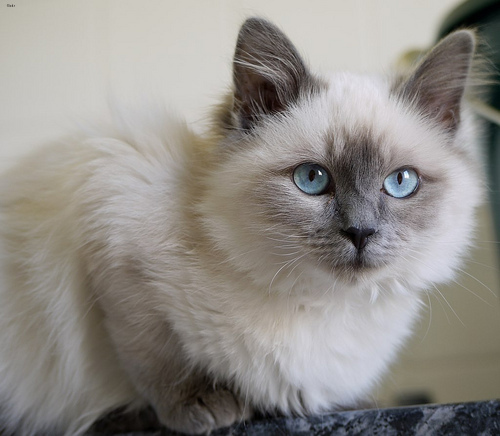
Breed: ragdoll